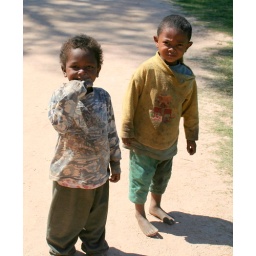
A couple of cute kids by the lake at Antananarivo